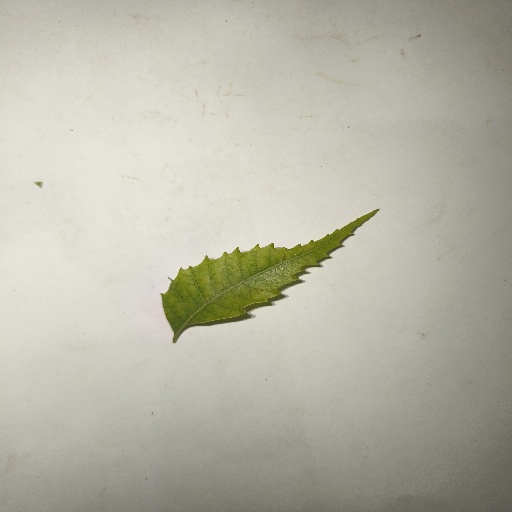
Species: Neem
Leaf condition: Yellow Leaf